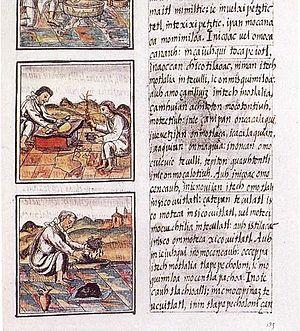
Bernardino de Sahagún, de son vrai nom Bernardino de Ribera, Rivera ou Ribeira, né dans la province de Léon vers 1499-1500 et décédé en Nouvelle-Espagne ou Mexico le 5 février ou le 23 octobre 1590, est un missionnaire franciscain espagnol, célèbre pour son travail de compilation précurseur de l'ethnologie aztèque : le codex de Florence, dont le texte nahuatl a été traduit sous le nom d’Histoire générale des choses de la Nouvelle-Espagne.
Les peuples de Mésoamérique utilisaient différents systèmes d'écriture et une forme originale de manuscrit qui était appelée codex ou encore parfois « livre peint ».
Le nahuatl, dont le nom dérive probablement du mot « nāhuatlahtōlli », est une macro-langue de la famille uto-aztèque. Les différentes variétés de nahuatl sont parlées dans plusieurs pays d'Amérique du Nord et d'Amérique centrale, principalement dans certains États du centre et du sud du Mexique : Puebla, Veracruz, Hidalgo et Guerrero. On recense actuellement plus de 1,5 million de locuteurs nahuatl, dont la majorité sont des Nahuas mexicains. C'est la langue indigène la plus parlée au Mexique.